The Magnificent Lie (1931 film)

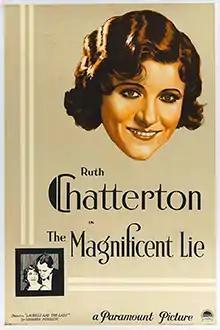

The Magnificent Lie is a 1931 American pre-Code drama film directed by Berthold Viertel and written by Vincent Lawrence, Leonard Merrick and Samson Raphaelson. The film stars Ruth Chatterton, Ralph Bellamy, Stuart Erwin, Françoise Rosay, Sam Hardy, Charles Boyer and Tyler Brooke. The film was released on July 25, 1931, by Paramount Pictures. It was based on Merrick's novel "Laurels and the Lady".